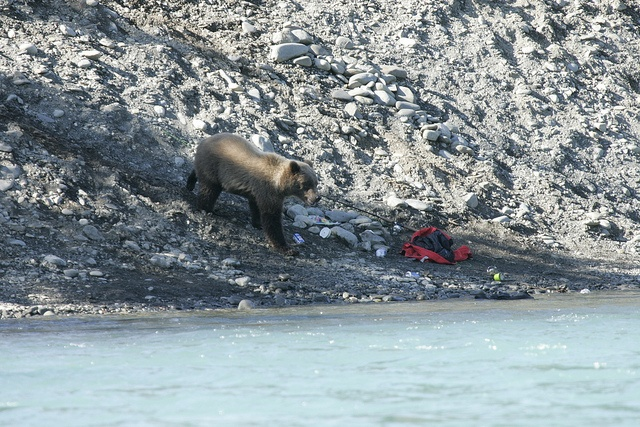
A black bear about to go into the water.
A small bear is walking down to the water.
Brown bear walking down a rock-covered hill to the water
A bear that is going towards some water.
A bear walks down the hill to the water.